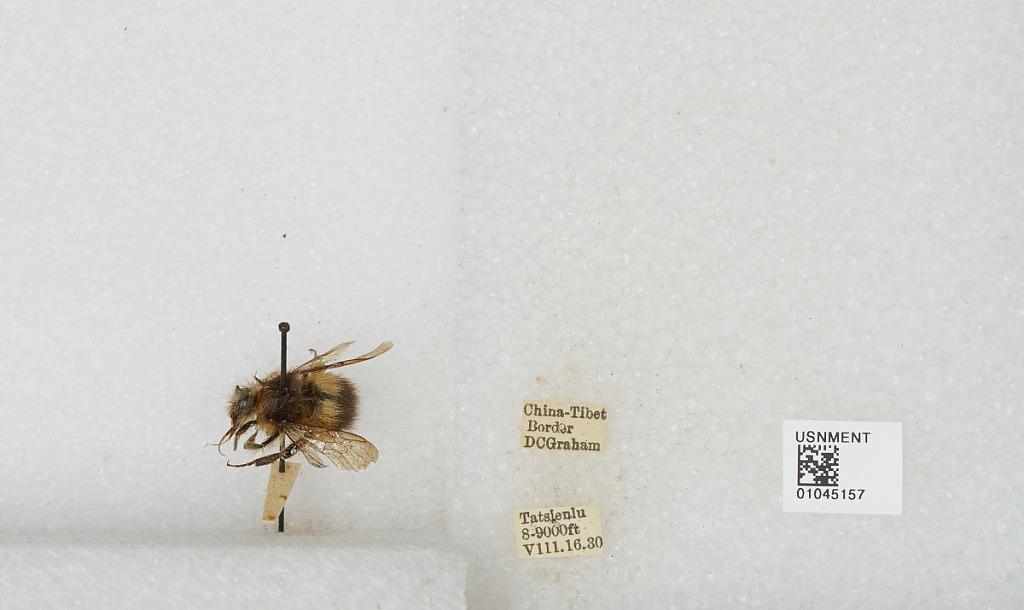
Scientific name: Bombus sp.
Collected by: D. Graham
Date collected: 1930-8-16
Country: China
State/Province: Sichuan
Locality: Kangding